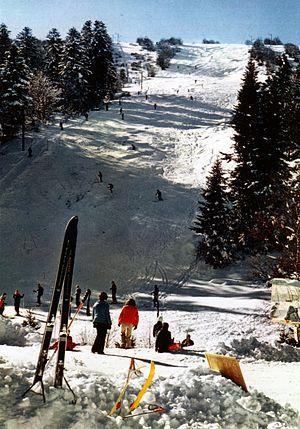
Une vue sur le bas de la Haute Vallée, avec sur la gauche le téléski des Myrtilles.
La Haute-vallée des Supeyres était une station de sports d'hiver située dans les monts du Forez sur la commune de Saint-Anthème près du col des Supeyres, à proximité de la station de Prabouré.
Cet article recense les stations de sports d'hiver du Massif central qui se trouvent au Centre de la France.